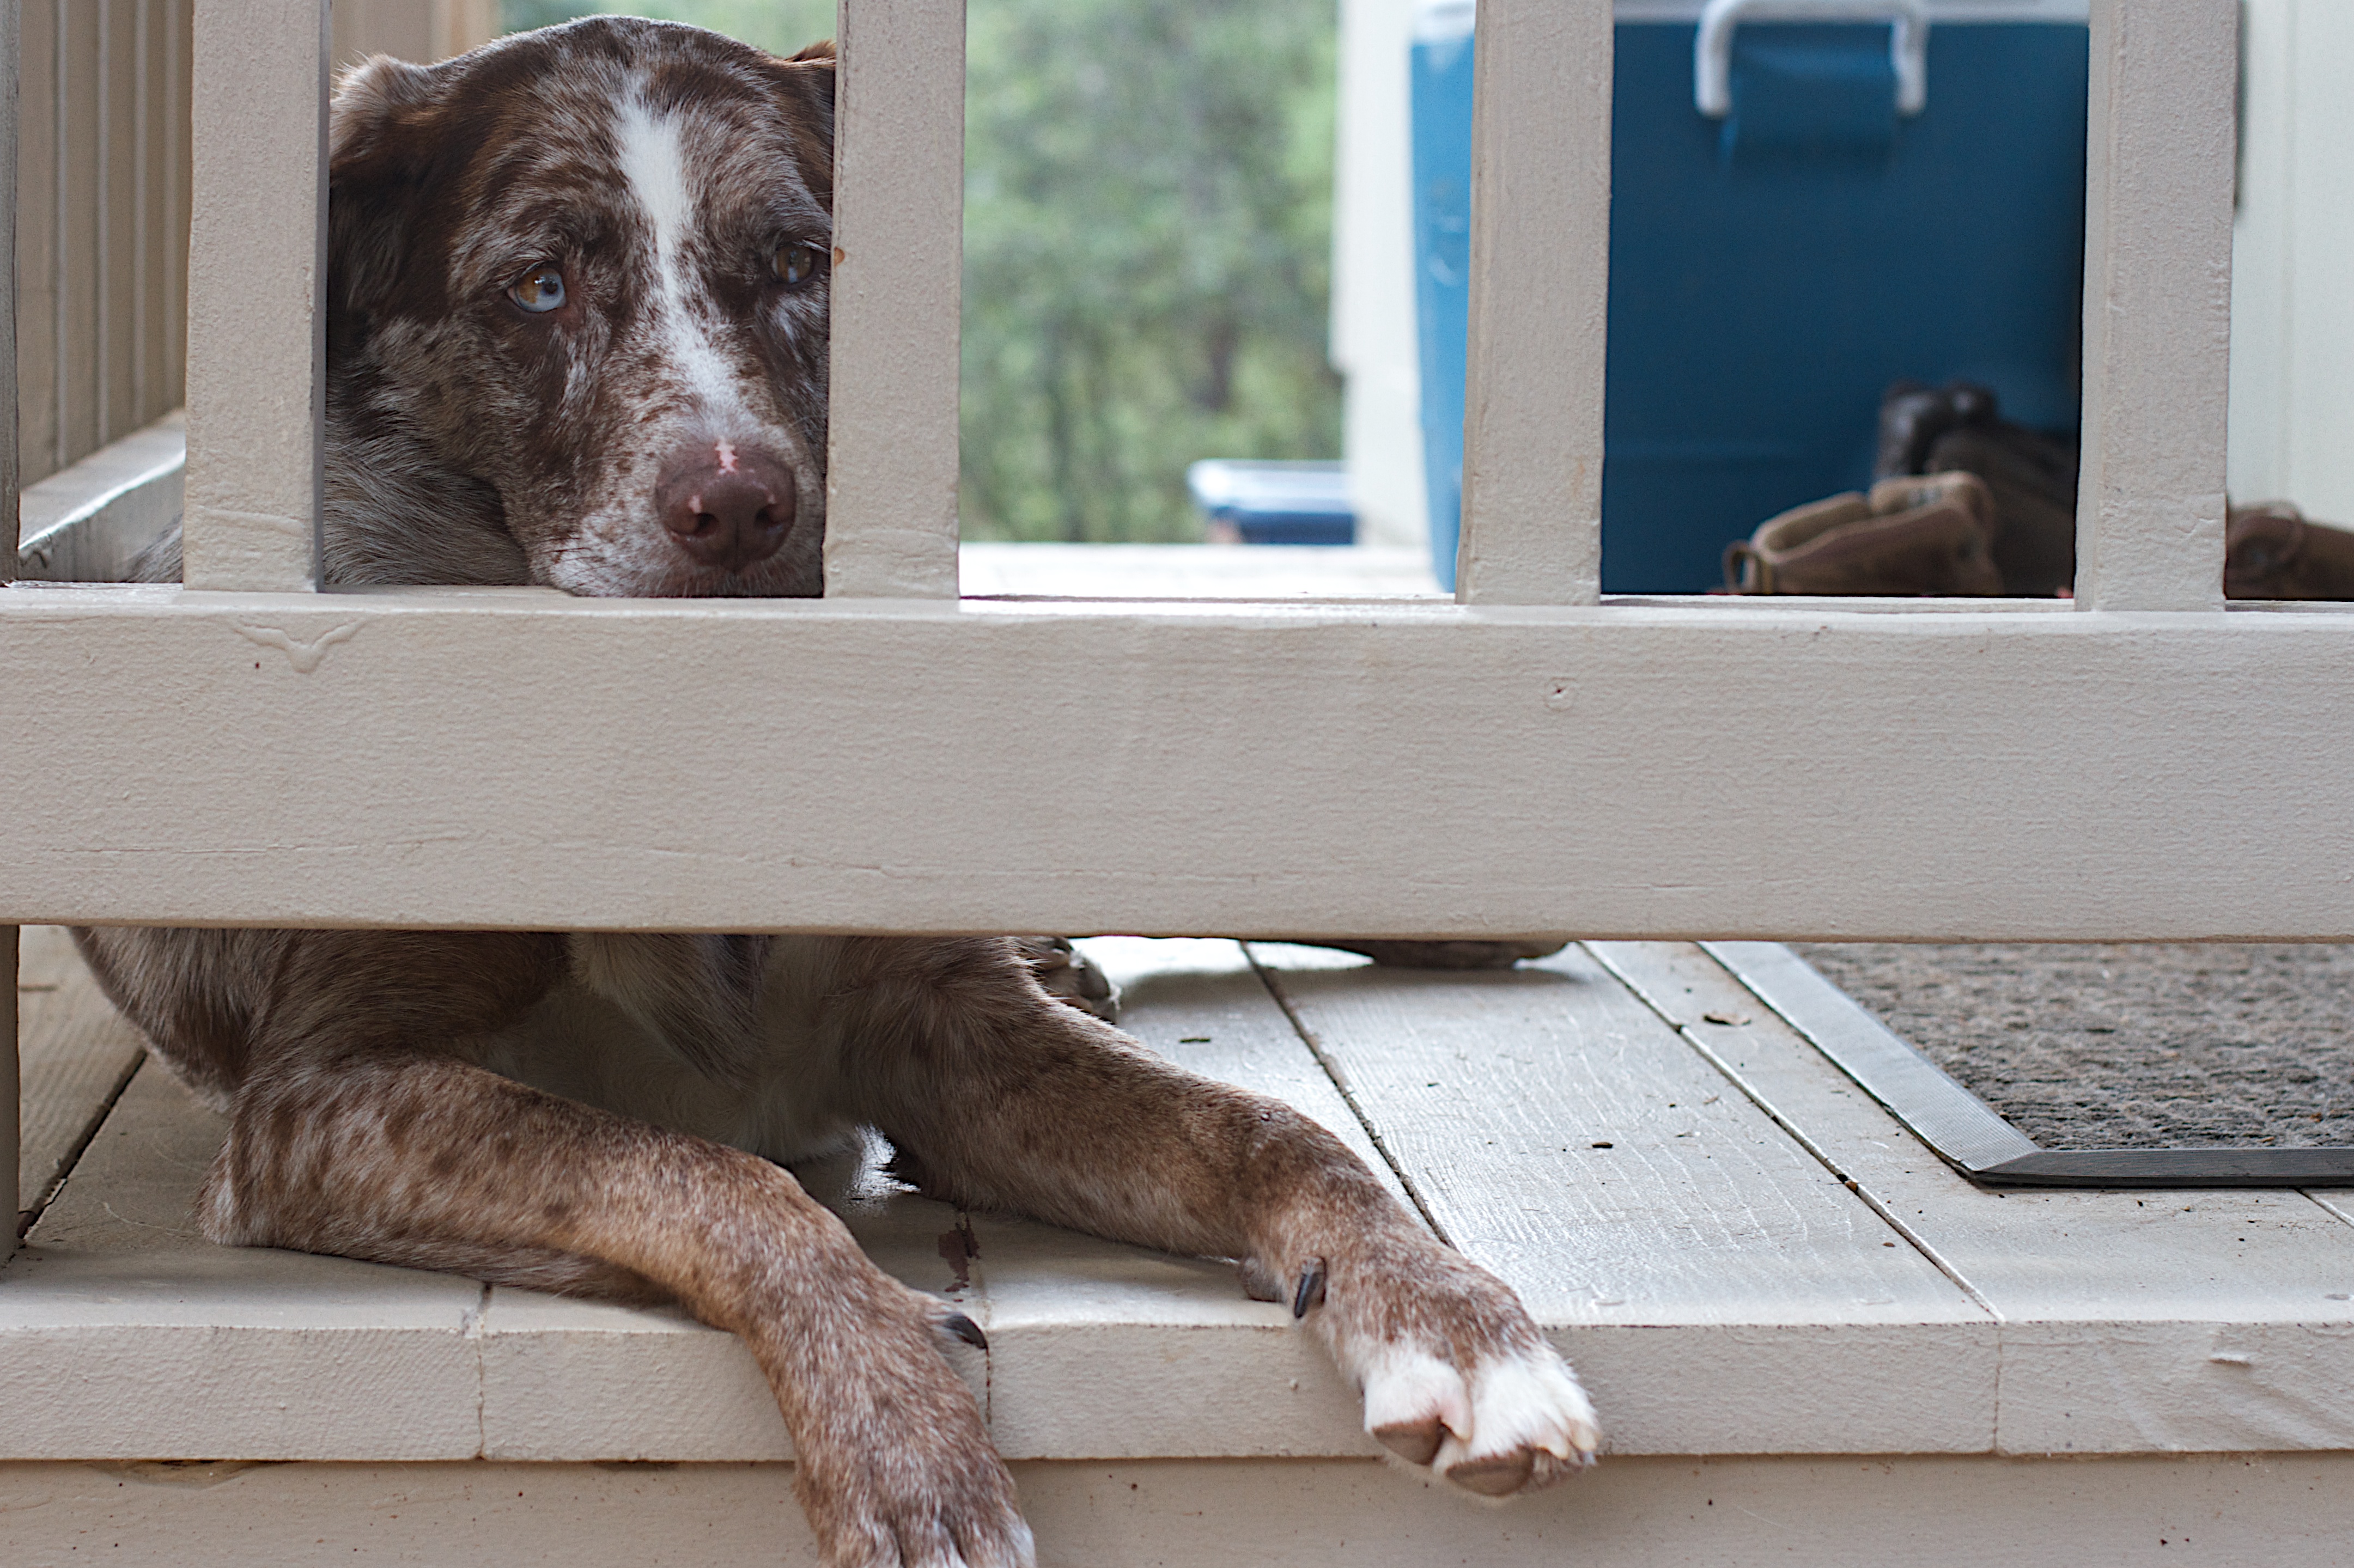
wood, puppy, dog, mammal, vertebrate, felix, animal shelter, street dog, dog like mammal